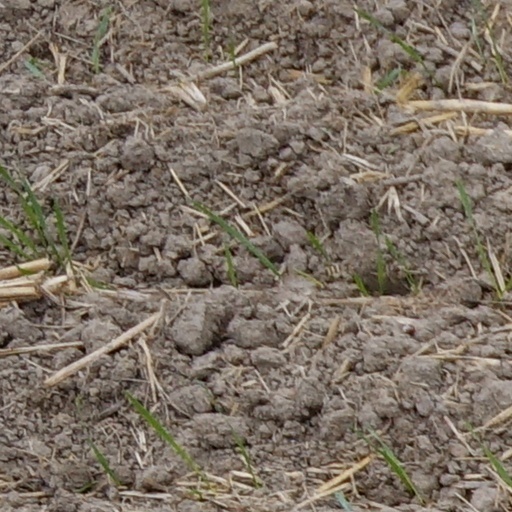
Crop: wheat